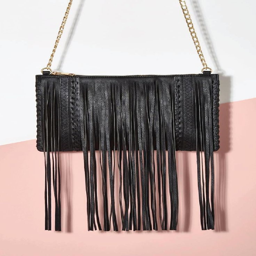
fringe is so in for summer .